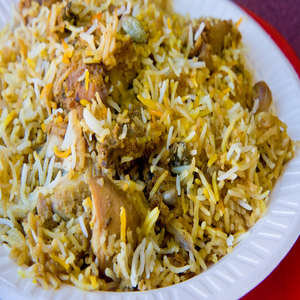
Dish: biryani